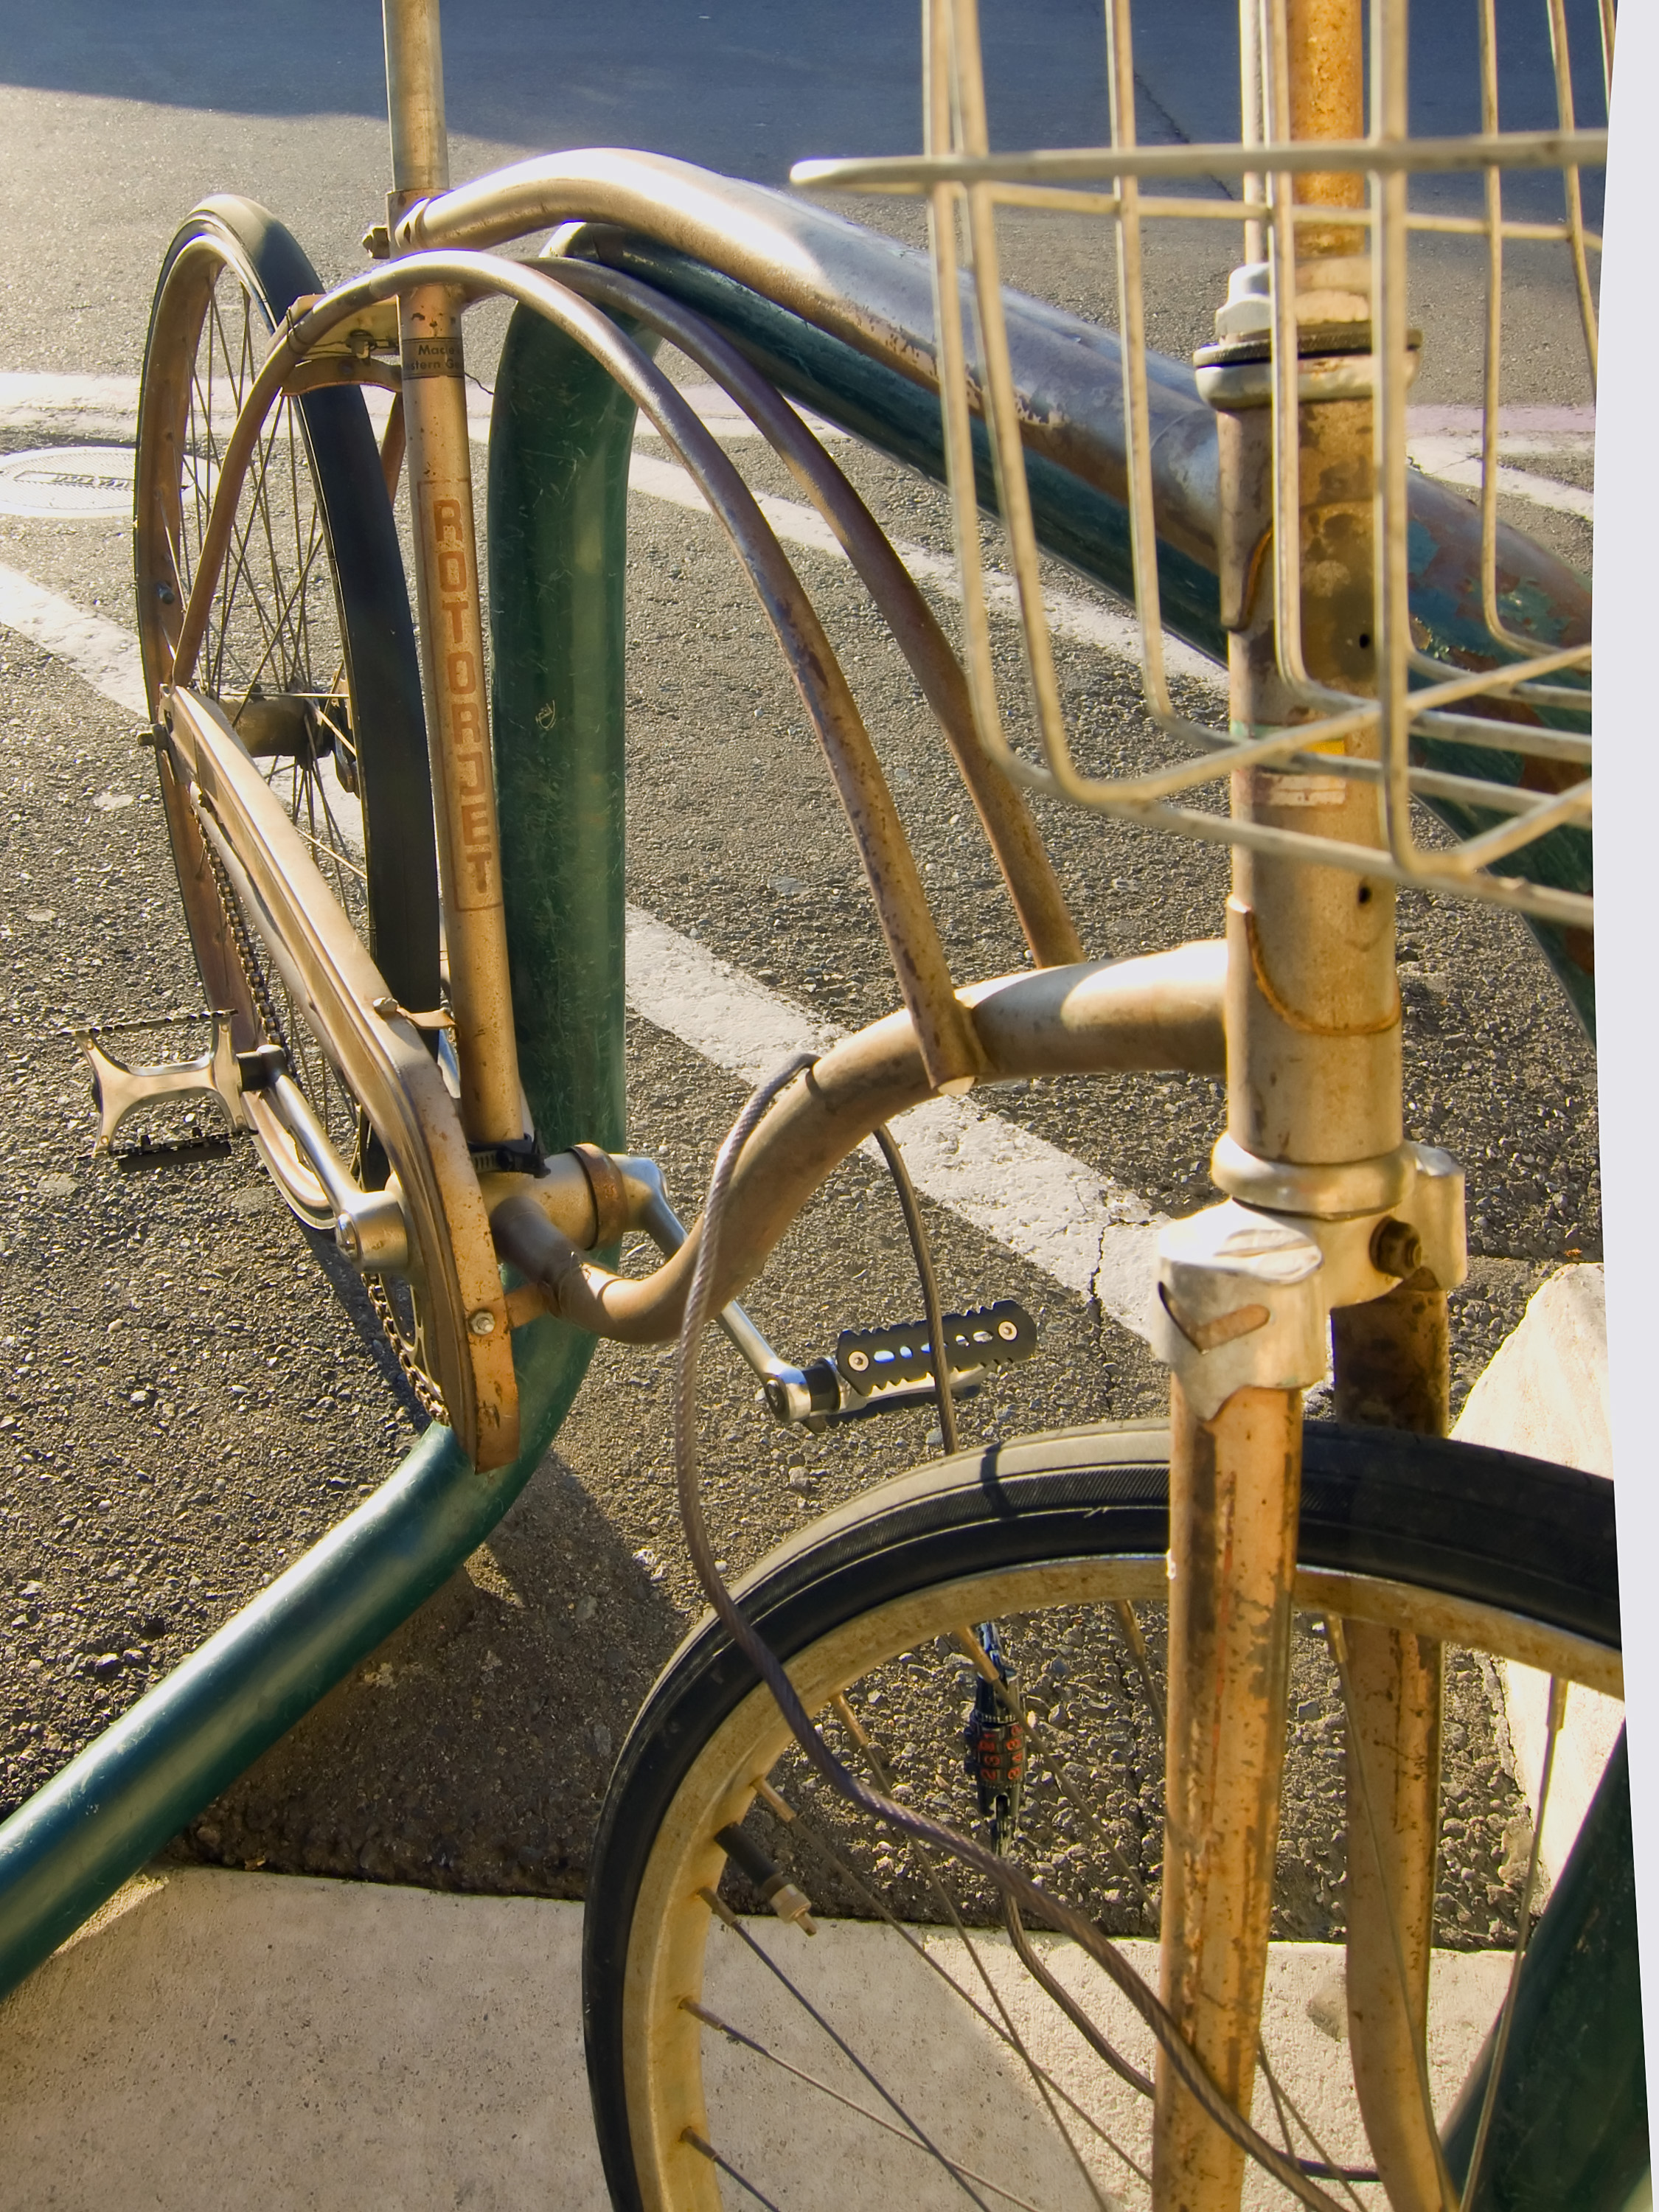
wheel, bicycle, bike, vehicle, spoke, sports equipment, mountain bike, gold, sacramento, wattavenue, madeinwesterngermany, rotorjet, heidemannwerke, bicycle frame, bicycle wheel, land vehicle, cycle sport, cyclo cross bicycle, cyclo cross, bicycle racing, bicycle motocross, bmx bike, freestyle bmx, road bicycle, racing bicycle